Cyprus internment camps

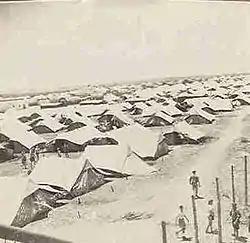
Cyprus deportation camp

The Cyprus internment camps were camps maintained in Cyprus by the British government for the internment of Jews who had immigrated or attempted to immigrate to Mandatory Palestine in violation of British policy. There were a total of 12 camps, which operated from August 1946 to January 1949, and in total held 53,510 Jews.